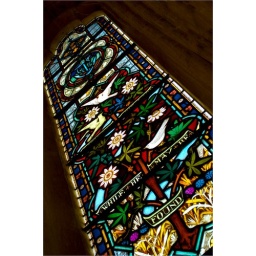
HDR experiment on the local church stained glass window behind the altar. Best viewed in lightbox.